Narciso Elvira

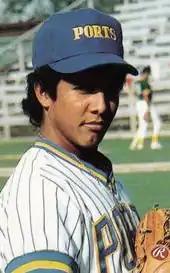
Elvira in 1988

Narciso Chicho Delgado Elvira (29 October 1967 – 28 January 2020) was a Mexican professional baseball pitcher.